Question: Please indicate a possible affordance area of the sit_on_bench that can be used for sitting on
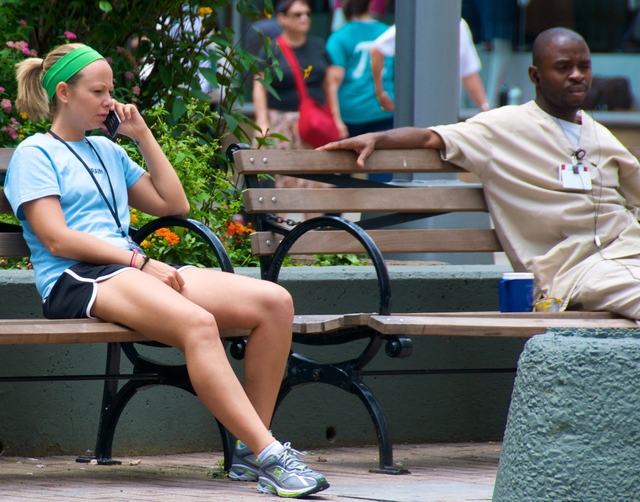
Answer: [9.5, 307.5, 583.5, 336.5]